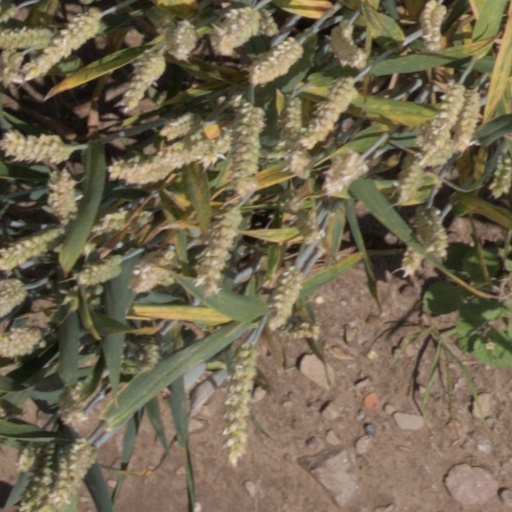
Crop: wheat